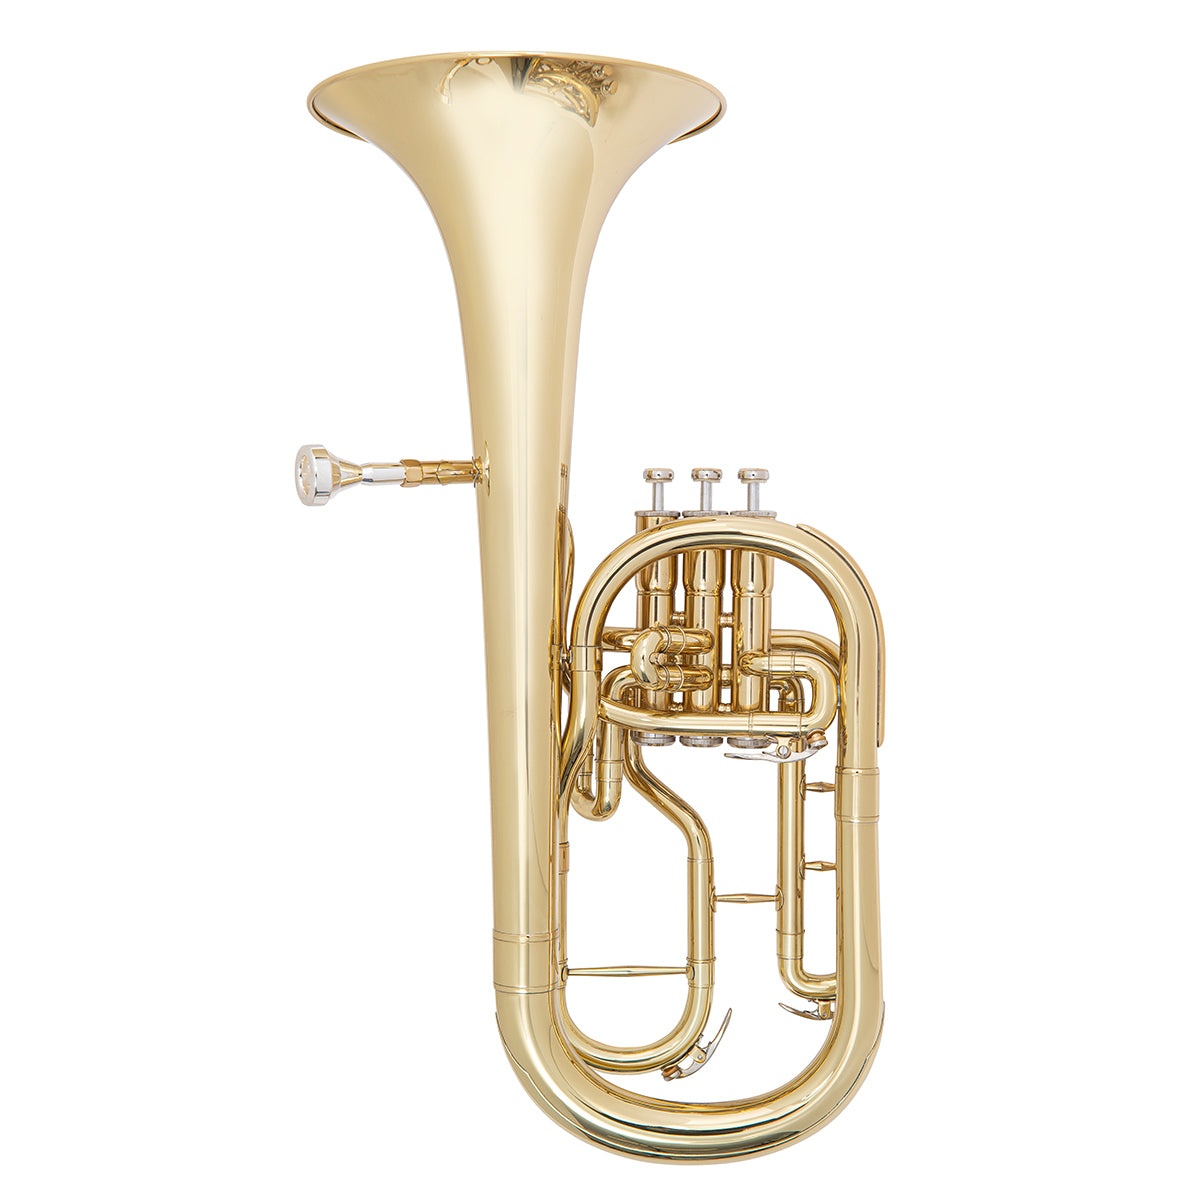
Odyssey Debut 'Eb' Tenor Horn Outfit with Case
Featuring a gorgeous, polished brass gold lacquered body, with polished brass gold lacquered valve caps, water keys and tuning slide ends, the Odyssey Debut Eb Tenor Horn has great looks and terrific tone. With its generous 8"/203mm diameter bell the Odyssey Debut Eb Tenor Horn is ideally suited as one of the principal instruments within brass and military bands, offering superb projection, sonic flexibility, and agility. • Polished brass gold lacquered brass body • Gold lacquered brass lead pipe • Gold lacquered slides with nickel caps • 0.51"/13.00mm bore • 8.0"/203mm bell diameter • Stainless Steel Pistons • Responsive top spring valve action • Lyre box • Three Alloy Water keys • Polished brass gold lacquered tuning slides. • Silver plated brass mouthpiece • Zero-gravity ‘backpack’ hard foam case Canvas covered, plush lined with shoulder straps • Accessories: Cleaning cloth, gloves Taking proper care of your instrument will also help you produce the best sound quality possible, we recommend Odyssey and Ultra-Pure brand accessories. Odyssey Brasswind is designed and created by UK Master Craftsman Peter Pollard and the UK Odyssey design team.
Brand: Odyssey
Category: Arts & Entertainment > Hobbies & Creative Arts > Musical Instruments > Brass Instruments > Alto & Baritone Horns > Alto Horns